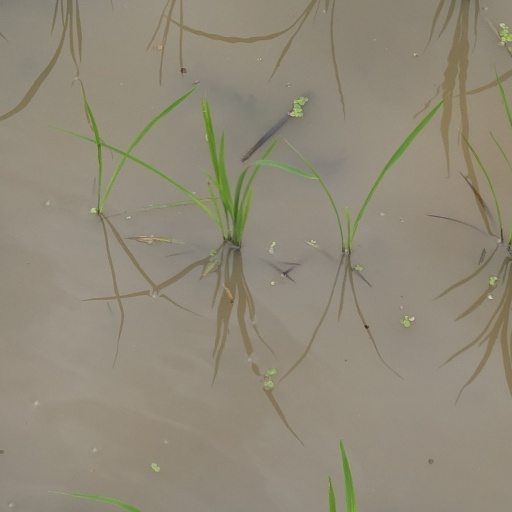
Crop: rice